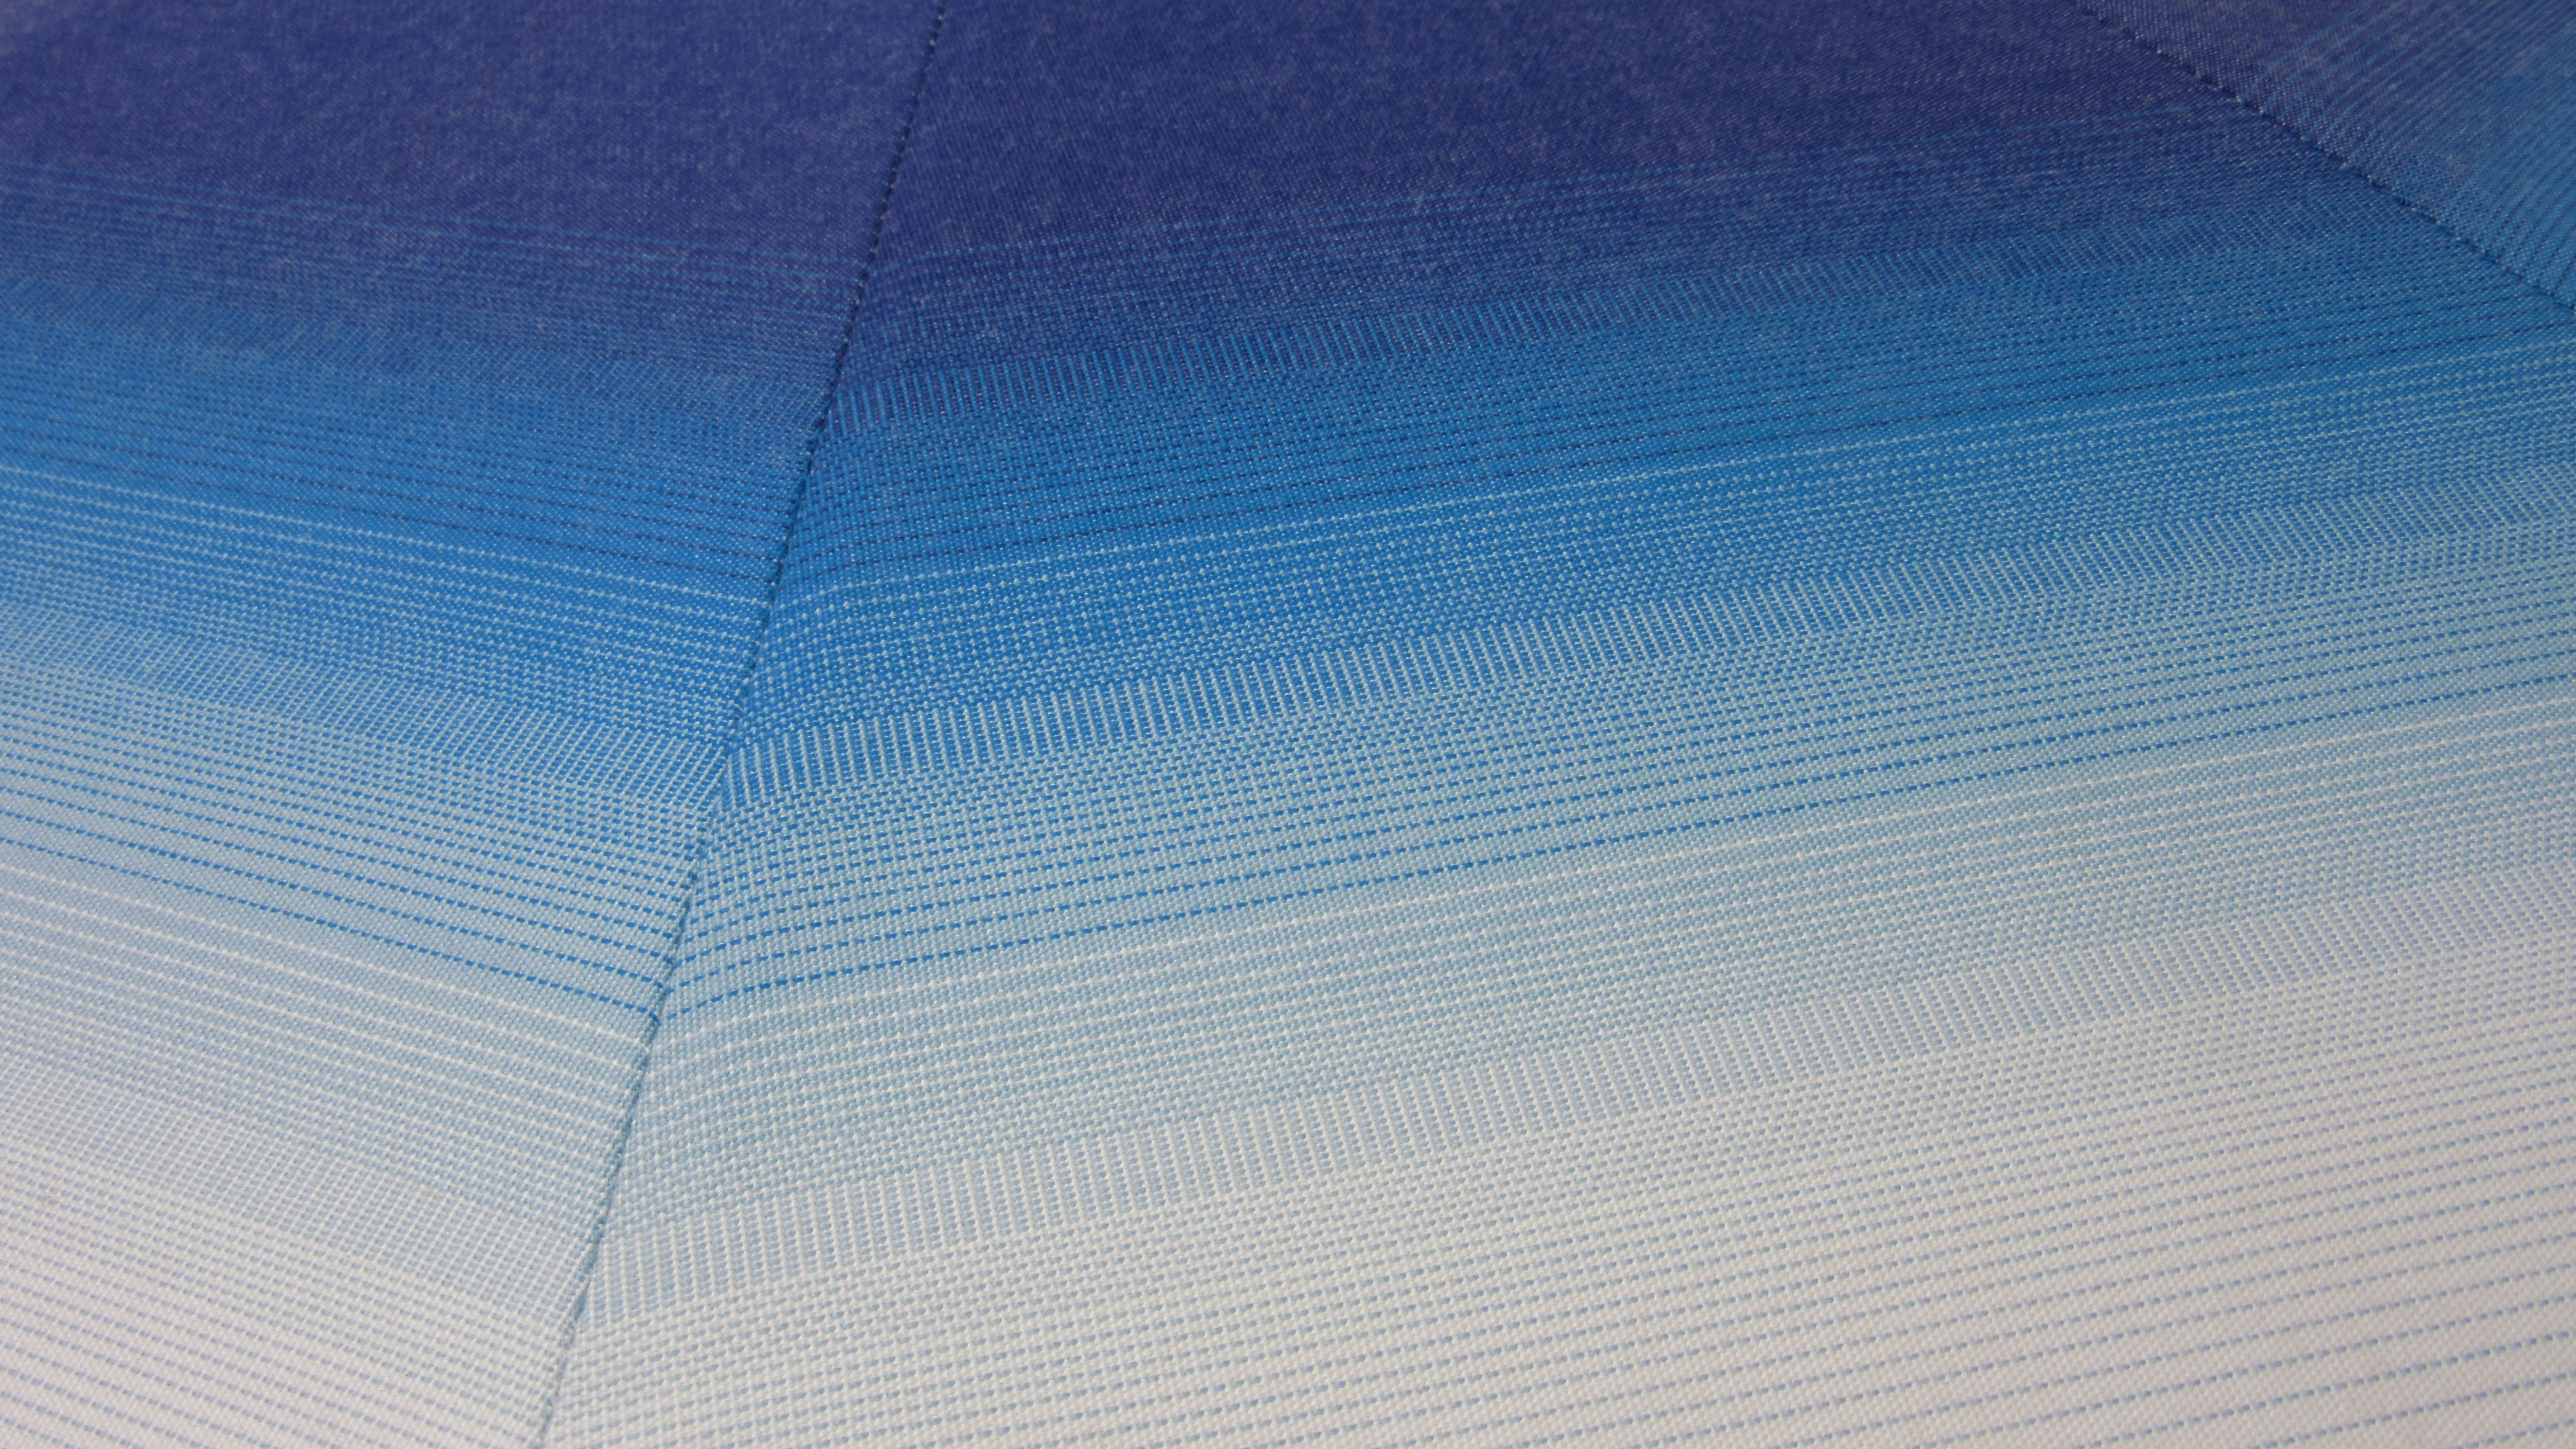
wing, light, sky, white, sunlight, texture, wave, ceiling, pattern, line, color, blue, material, circle, fabric, background, design, stripes, parasol, shape, tissue, blaut ne